Senna gaudichaudii

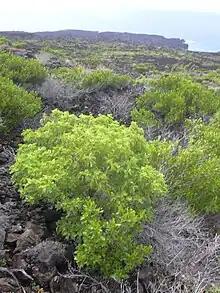
Habitat on Maui

Senna gaudichaudii, also known by many common names, including kolomana in Hawaii and as blunt-leaved senna in Australia, is a species of flowering plant in the family Fabaceae and is native to some Pacific Islands including Hawaii, parts of Southeast Asia and Queensland in Australia. It is shrub or small tree with pinnate leaves, usually with three to five pairs of oblong to egg-shaped leaflets, and yellow flowers arranged in groups of four to ten, with ten fertile stamens in each flower.